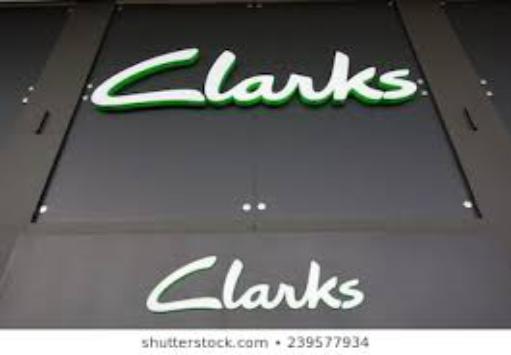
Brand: Clarks
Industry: Clothes